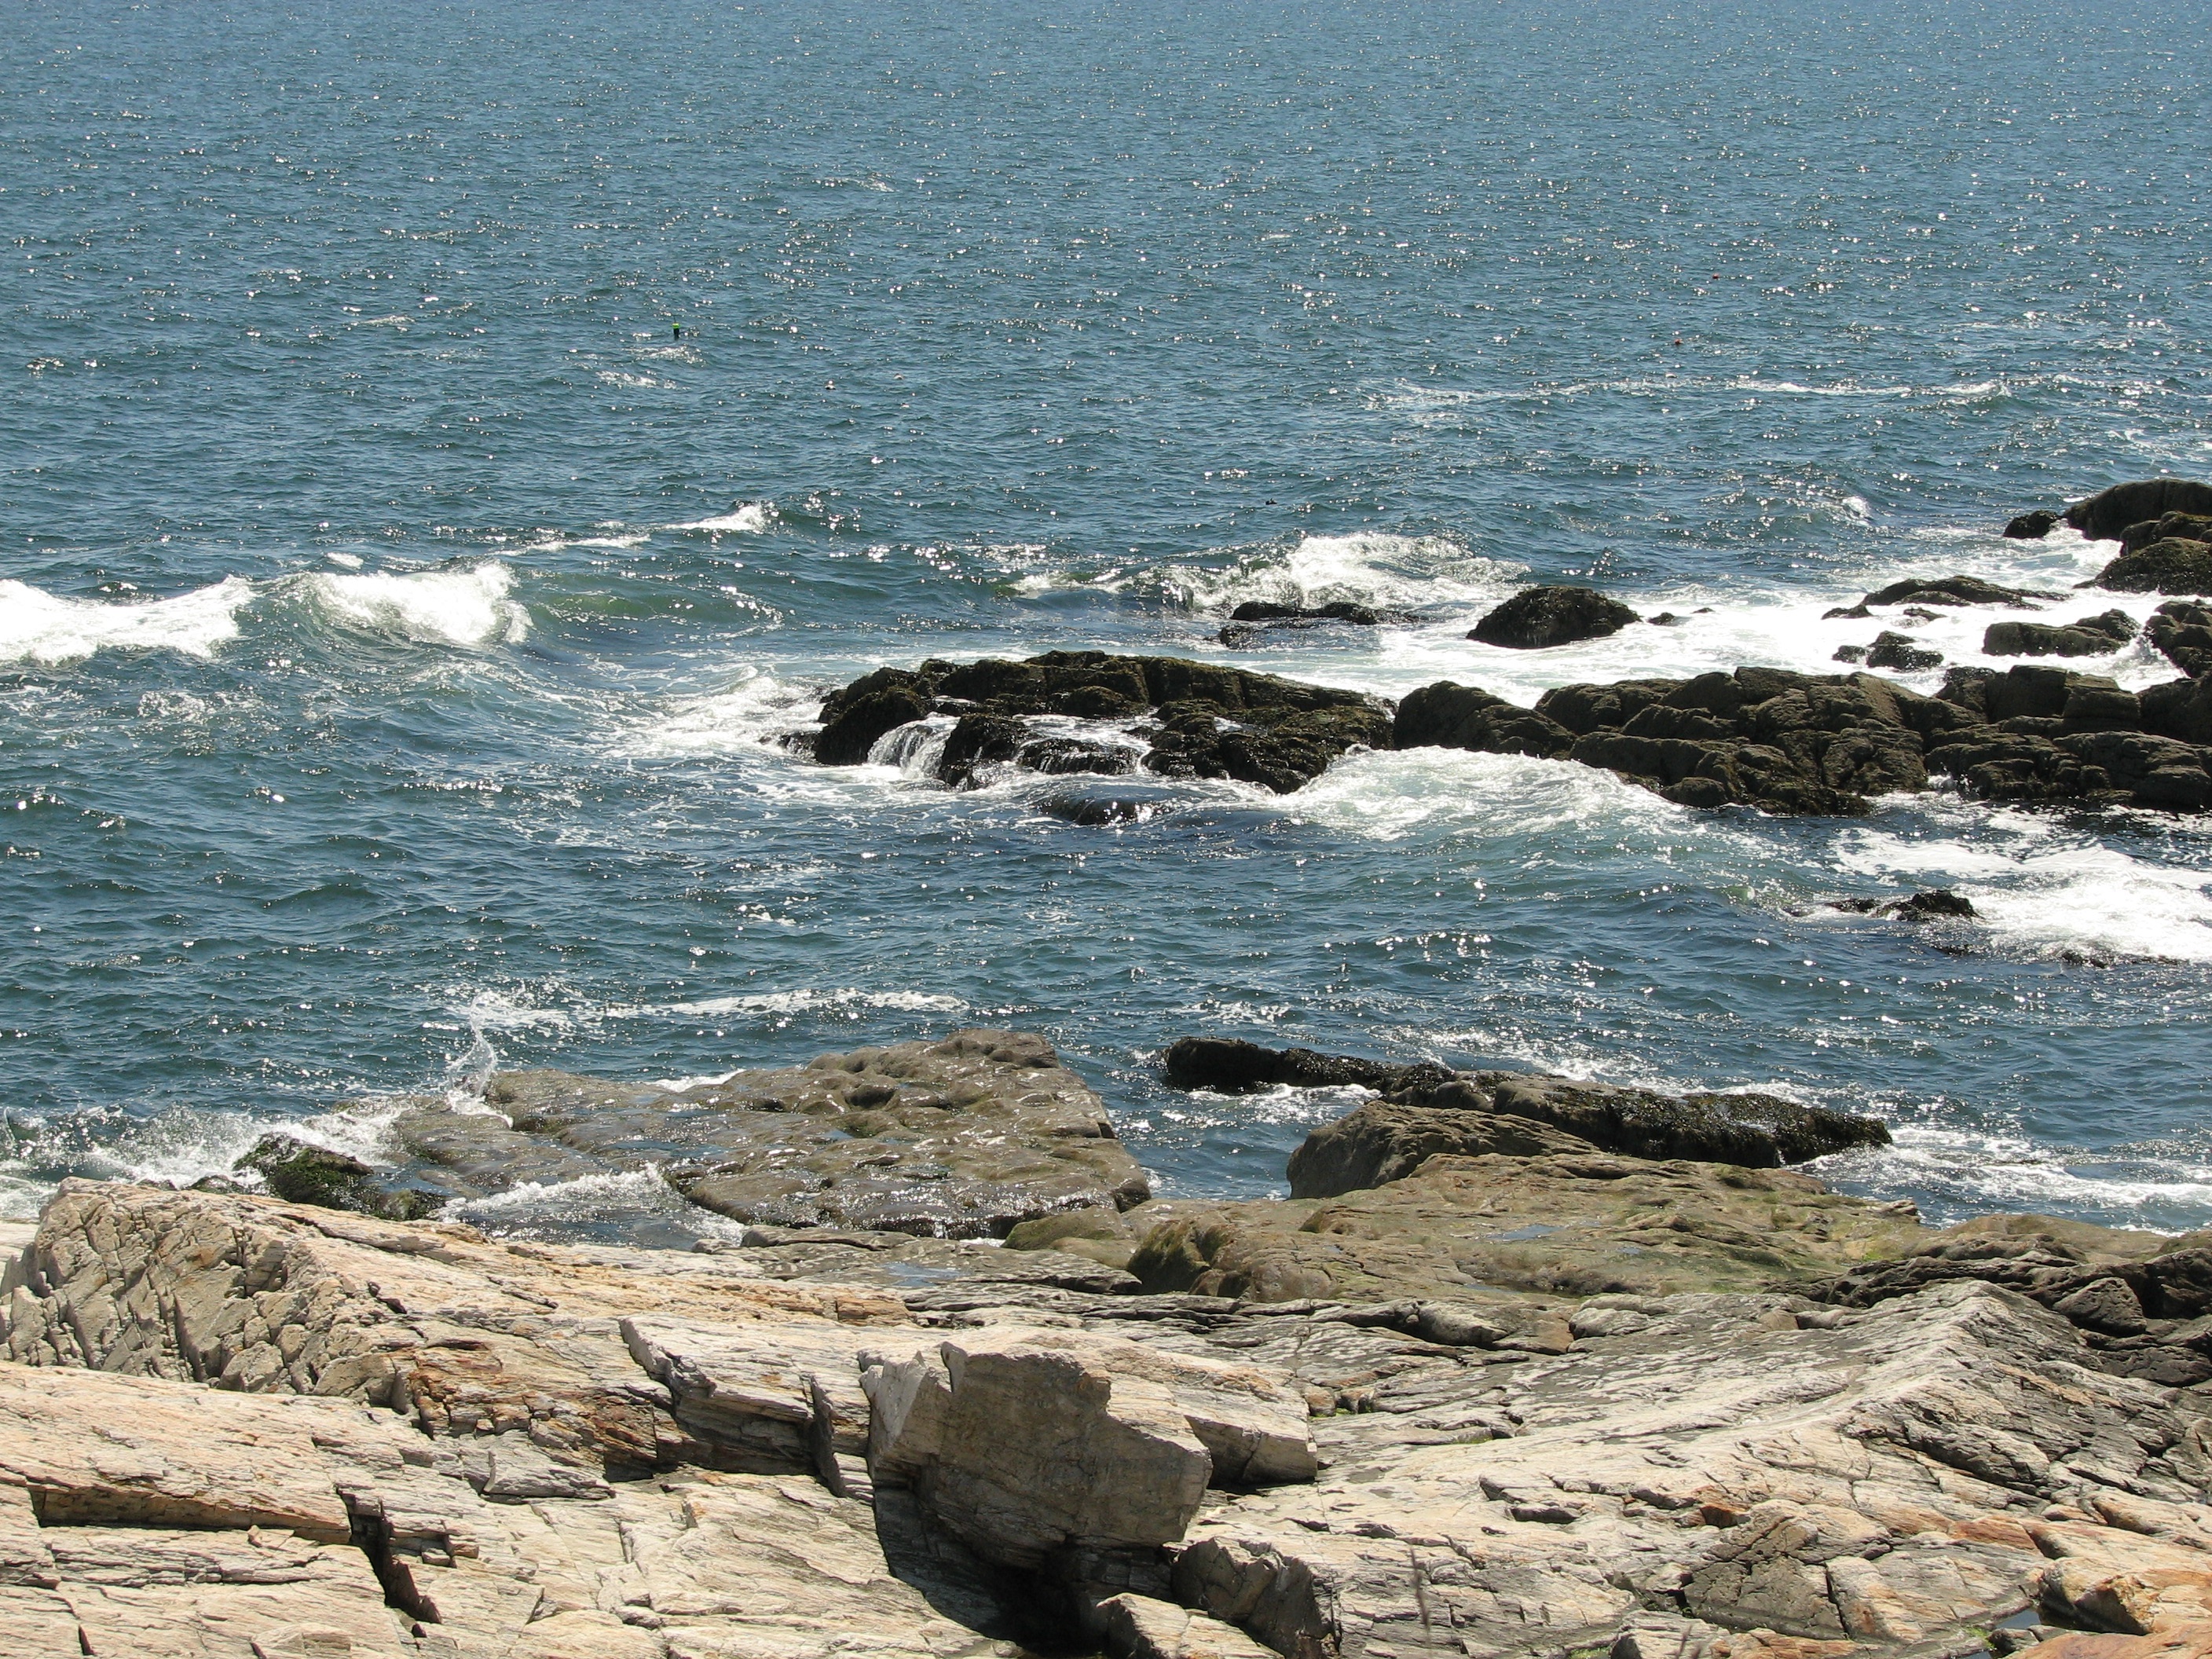
beach, sea, coast, water, nature, rock, ocean, shore, wave, coastal, cliff, cove, scenic, seascape, bay, blue, terrain, material, body of water, rocks, outdoors, waves, geology, maine, cape, portland, cape elizabeth, wind wave, casco bay